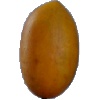
Label: Cucumber Ripe 2